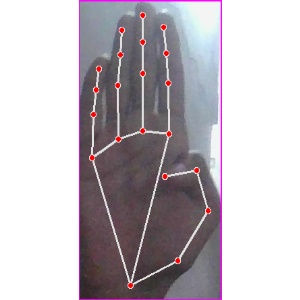
अक्षर: झ